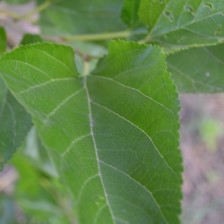
Variety: ChiangMaiBuriram60